Steinar Gullvåg

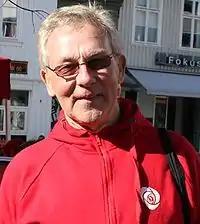
Steinar Gullvåg

Steinar Gullvåg (born 27 October 1946 in Trondheim) is a Norwegian politician for the Labour Party.